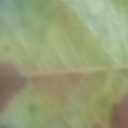
Label: Leaf_rust